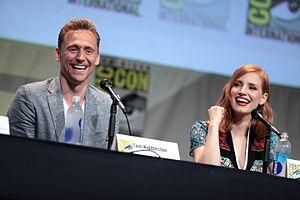
Tom Hiddleston [tɒm ˈhɪˌdʌlstən], né le 9 février 1981 à Westminster en Angleterre, est un acteur britannique.